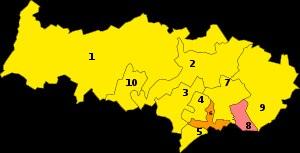
Les élections législatives françaises de 2017 se tiennent les 11 et 18 juin 2017.